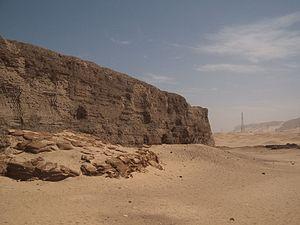
Abydos est une ville de l'Égypte antique située dans le nome Thinite, dans le sud du pays, à 91 km au nord-ouest de Louxor. Placé sur la rive occidentale du Nil et en bordure du désert Libyque, ce site archéologique recouvre une superficie de plus de 8 km². Les vestiges abydéniens sont datés de toutes les phases de l'histoire de l'Égypte antique. Du point de vue religieux, Abydos est le principal lieu de culte d'Osiris, le plus populaire des dieux funéraires. Selon le mythe, le dieu a été dépecé par son frère Seth et les prêtres du lieu se sont vus confier la garde de la tête d'Osiris conservée dans un reliquaire. Plusieurs lieux de culte sont dédiés au dieu et les vastes cimetières qui se sont développés autour de la ville démontrent le fait, qu'en plus de la population locale, des Égyptiens non-locaux ont décidé d'édifier là leurs tombes ou leurs monuments funéraires.